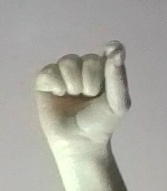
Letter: fa